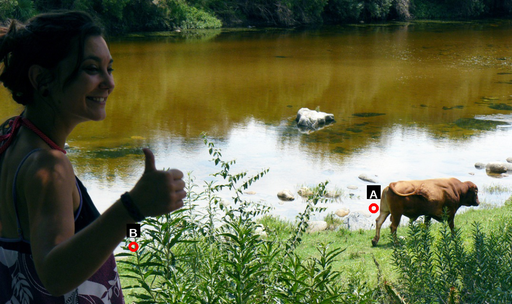
Question: Two points are circled on the image, labeled by A and B beside each circle. Which point is closer to the camera?
Select from the following choices.
(A) A is closer
(B) B is closer
Answer: B